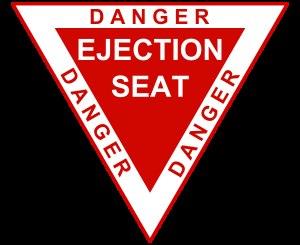
Un siège éjectable est un système de sécurité, visant à permettre au pilote et à l'équipage d'un avion de s'échapper de celui-ci lorsqu'il devient incontrôlable ou est sur le point de s'écraser. Il est principalement utilisé dans les avions militaires.